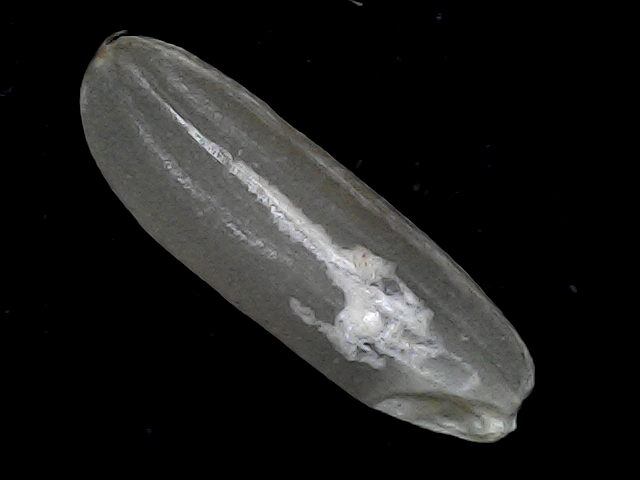
Rice variety: BD85